224th (Parachute) Field Ambulance

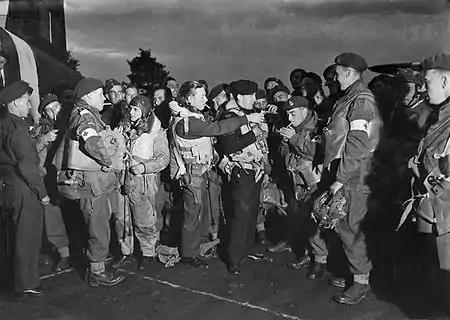
Parachute Field Ambulance troops just before boarding their aircraft.

The next airborne operation the 224th was involved in was Operation Varsity the crossing of the River Rhine in March 1945. The divisions drop zones were on the high ground to the east of Hamminkeln. As this was the first airborne operation in daylight without the element of surprise, the 224th were warned to expect around 600 casualties. The 224ths airborne contingent was transported across the Rhine, in seven aircraft and three gliders. The flight was successful apart from one glider having to land in France when its tow rope snapped. The rest of the 224th landing under fire had four men killed and a number wounded by the German machine guns. Still under the German guns, they started clearing the casualties from the drop zone. At midday brigade headquarters ordered the 224th move to Bergerfurth, where they established the MDS in the village church. Casualties continued to mount and the supply of stretchers was exhausted. Two of the unit's stretcher bearers were awarded the Military Medal, for returning to the landing zone which was still under fire, to retrieve stretchers from the crashed gliders. It was around the same time that Corporal Frederick Topham was awarded the Victoria Cross. Two medics had been killed trying to assist a wounded man on the drop zone. Topham left cover to help, he was wounded in the face but succeeded in carrying the casualty to safety. By the end of the first day the 224th had seven dead, nine wounded and seven missing. They had treated 212 wounded and conducted nine surgical operations.